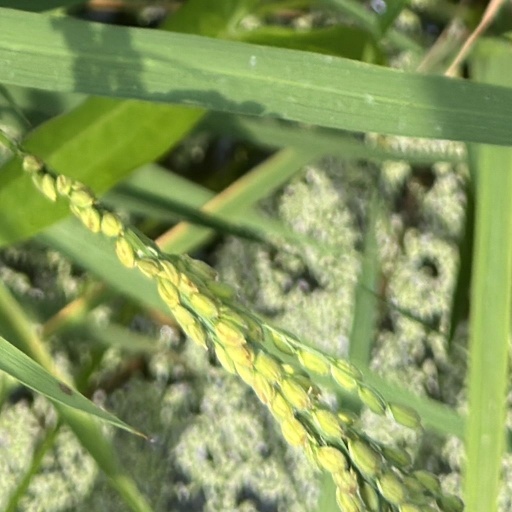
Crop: rice